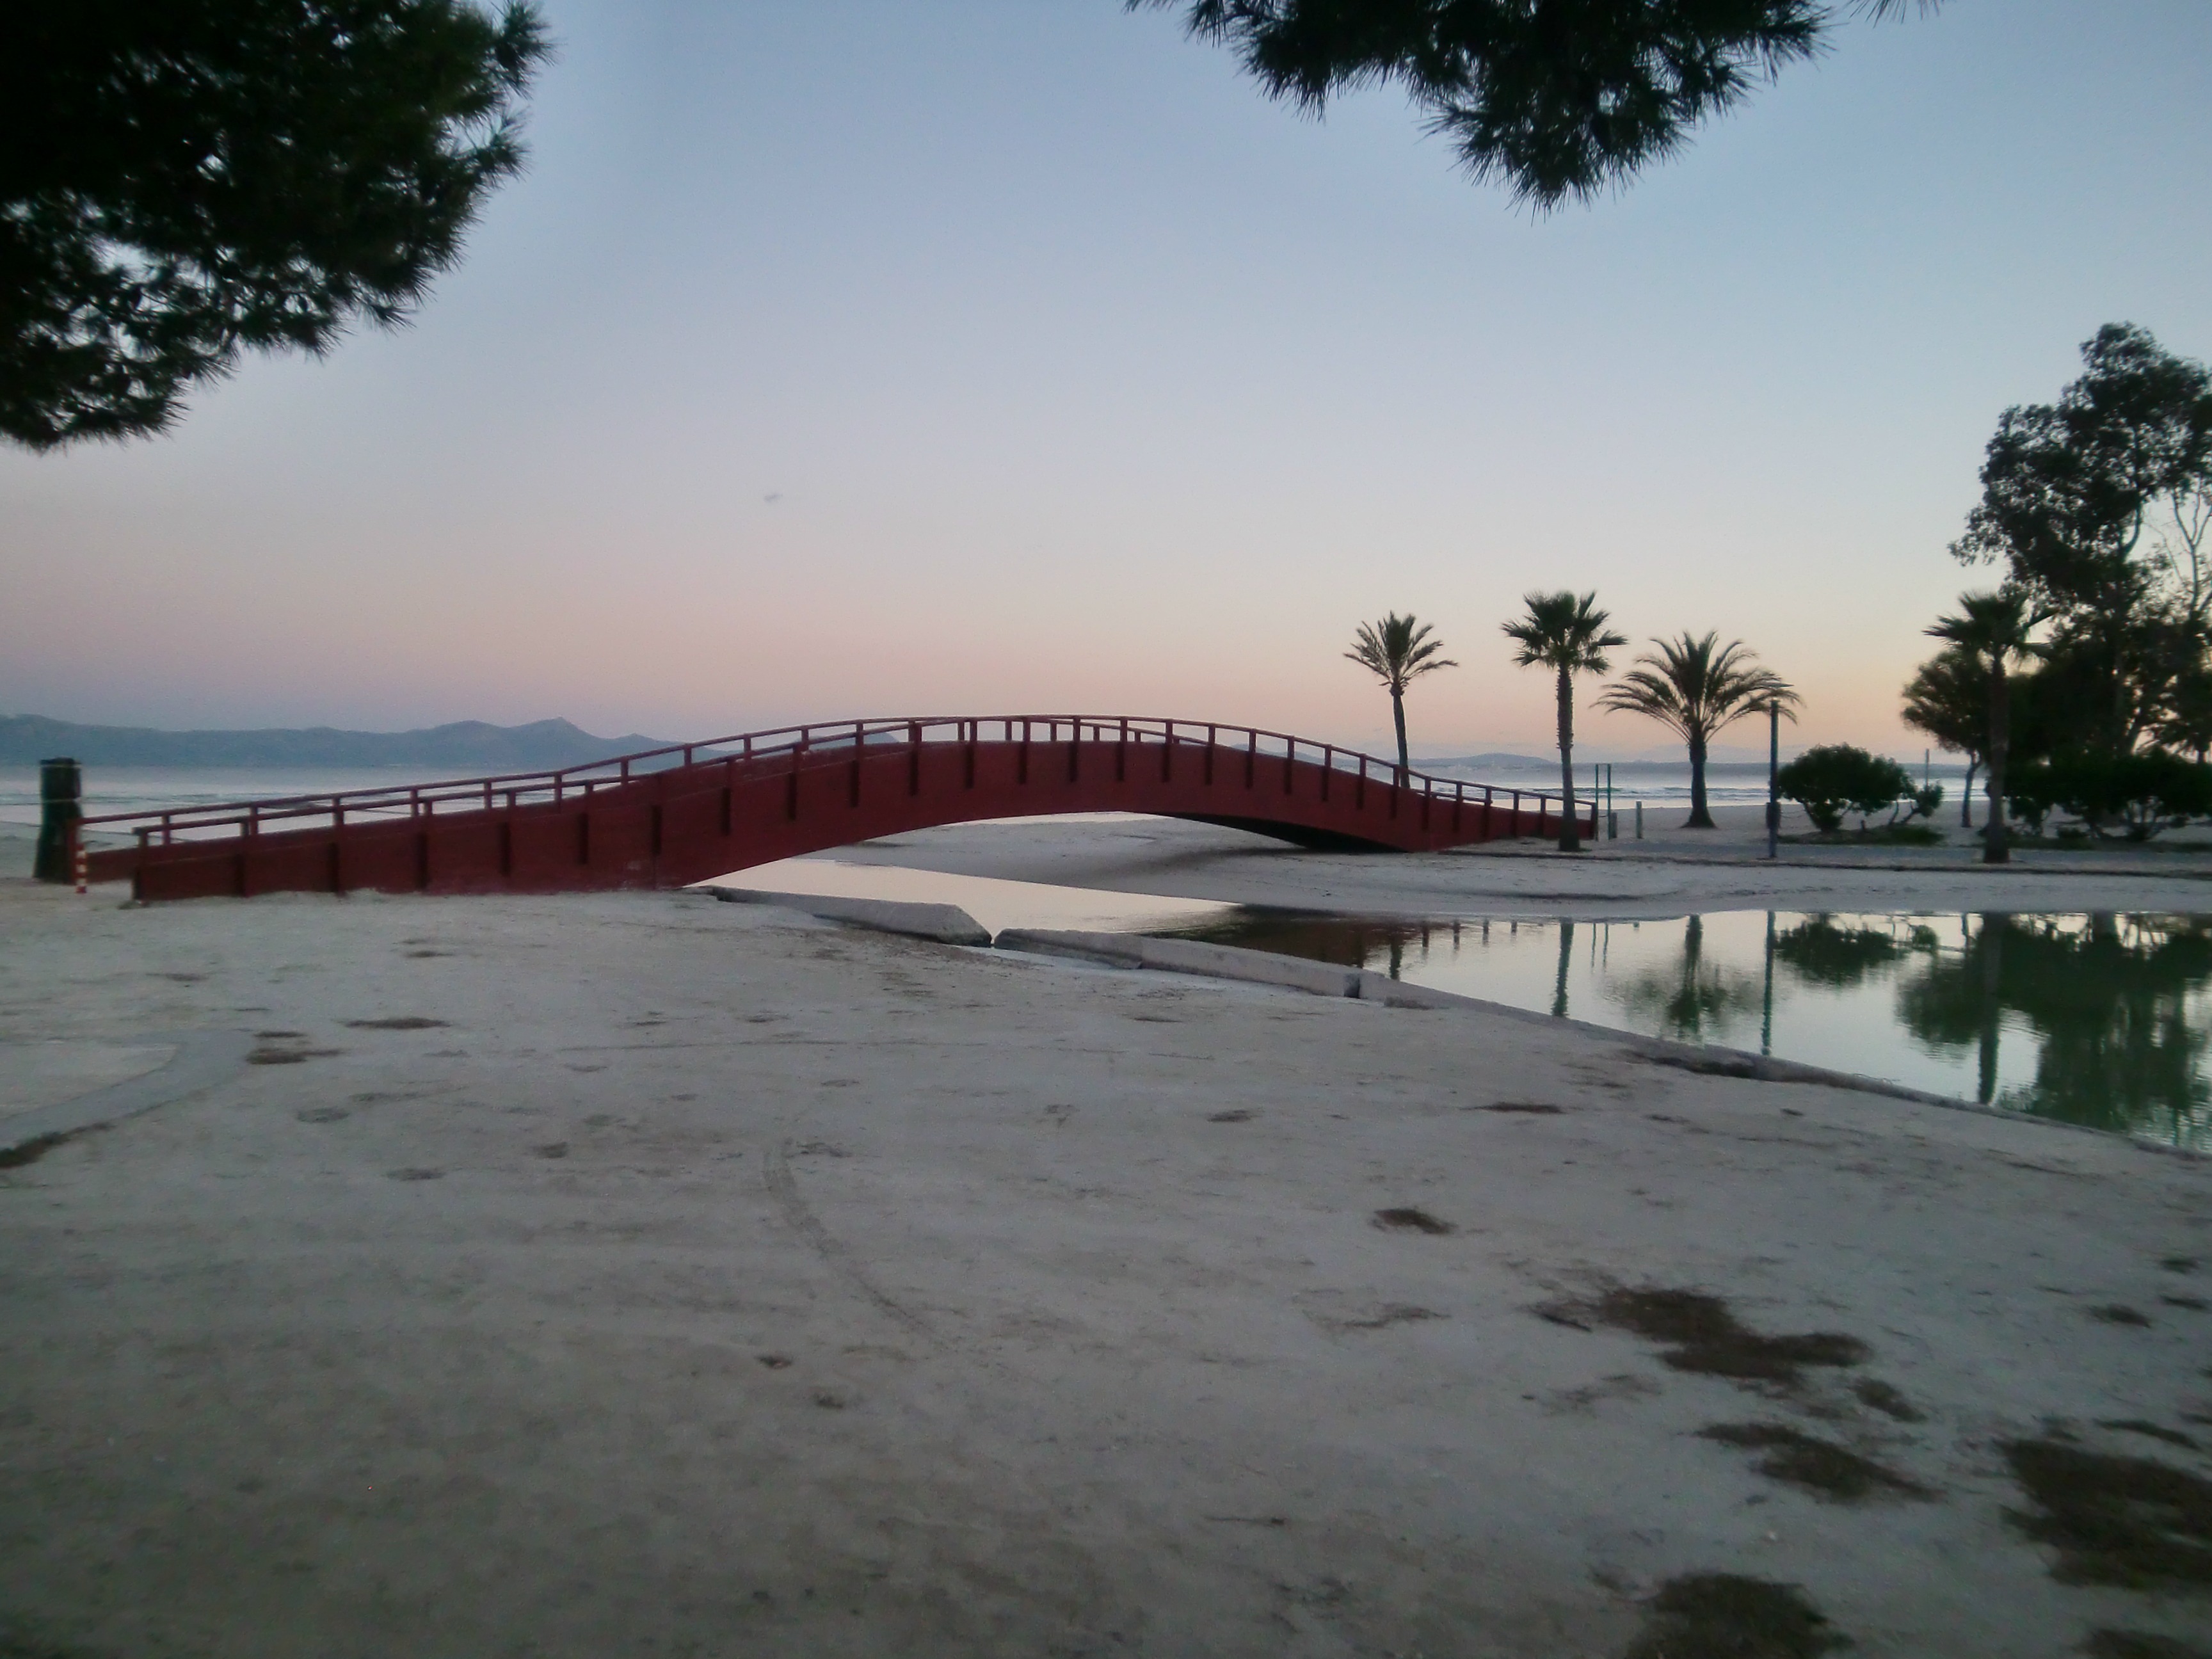
beach, sea, coast, bridge, shore, river, walkway, reflection, resort, palm trees, abendstimmung, mirroring, modern art